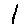
Label: 1